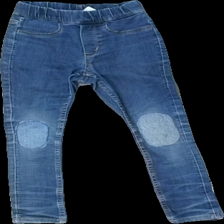
View: front
Type: Jeans
Category: Children
Brand: H&M
Colors: Blue
Material: 80% cott 20% poly
Pattern: Other
Cut: Regular
Size: 104
Season: All
Stains: Minor
Price range: <50
Recommended usage: Reuse